Casa Cavé

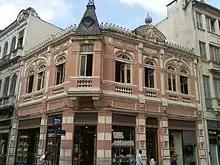
Facade of Casa Cavé.

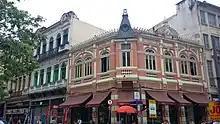
Facade of Casa Cavé.

Casa Cavé, or simply Cavé, is a confectionery located on Sete de Setembro Street, in the city center of Rio de Janeiro, Brazil. It is one of the city's most traditional patisseries.